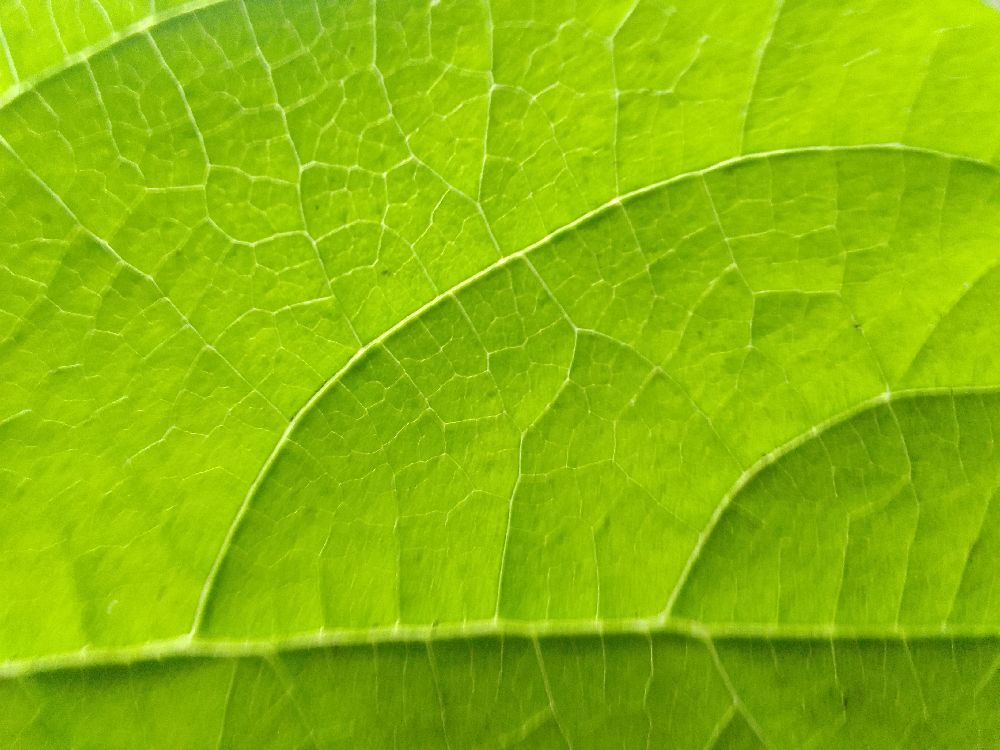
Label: healthy